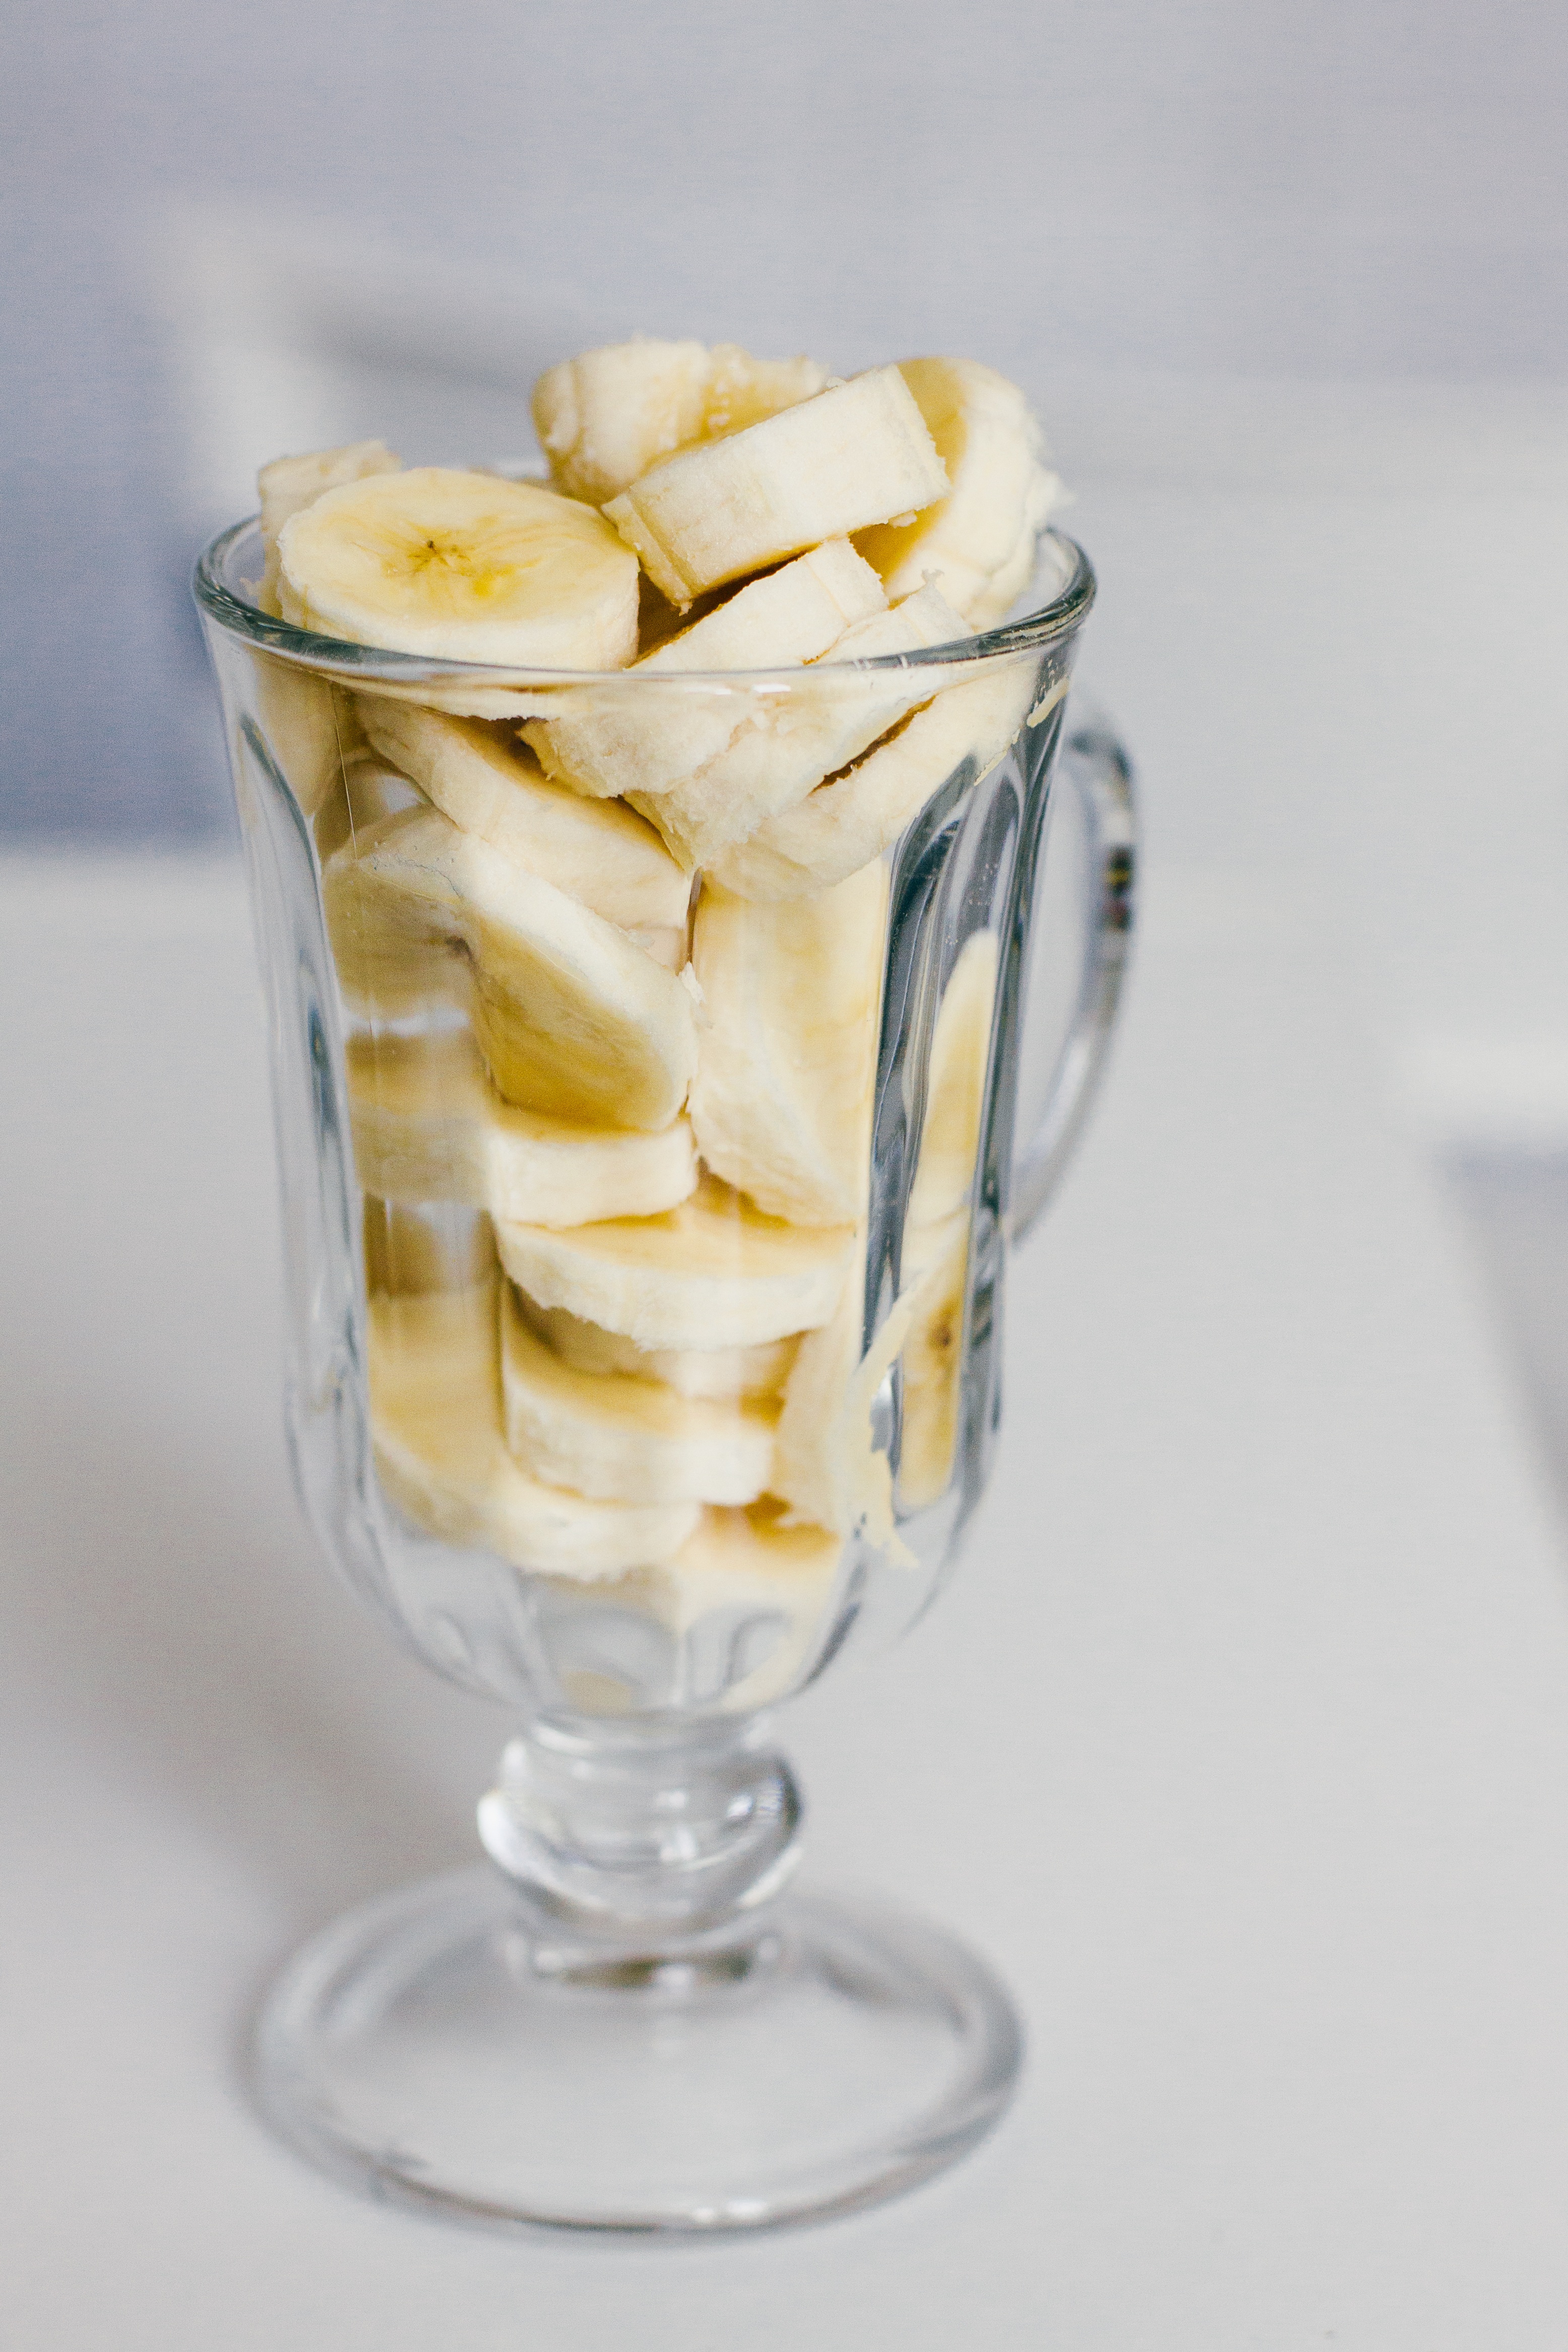
plant, fruit, glass, food, produce, fresh, breakfast, healthy, snack, ice cream, dessert, delicious, bananas, raw, organic, sliced, flavor, flowering plant, land plant